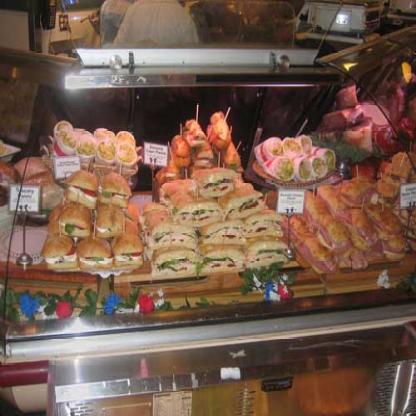
Scene: Indoor